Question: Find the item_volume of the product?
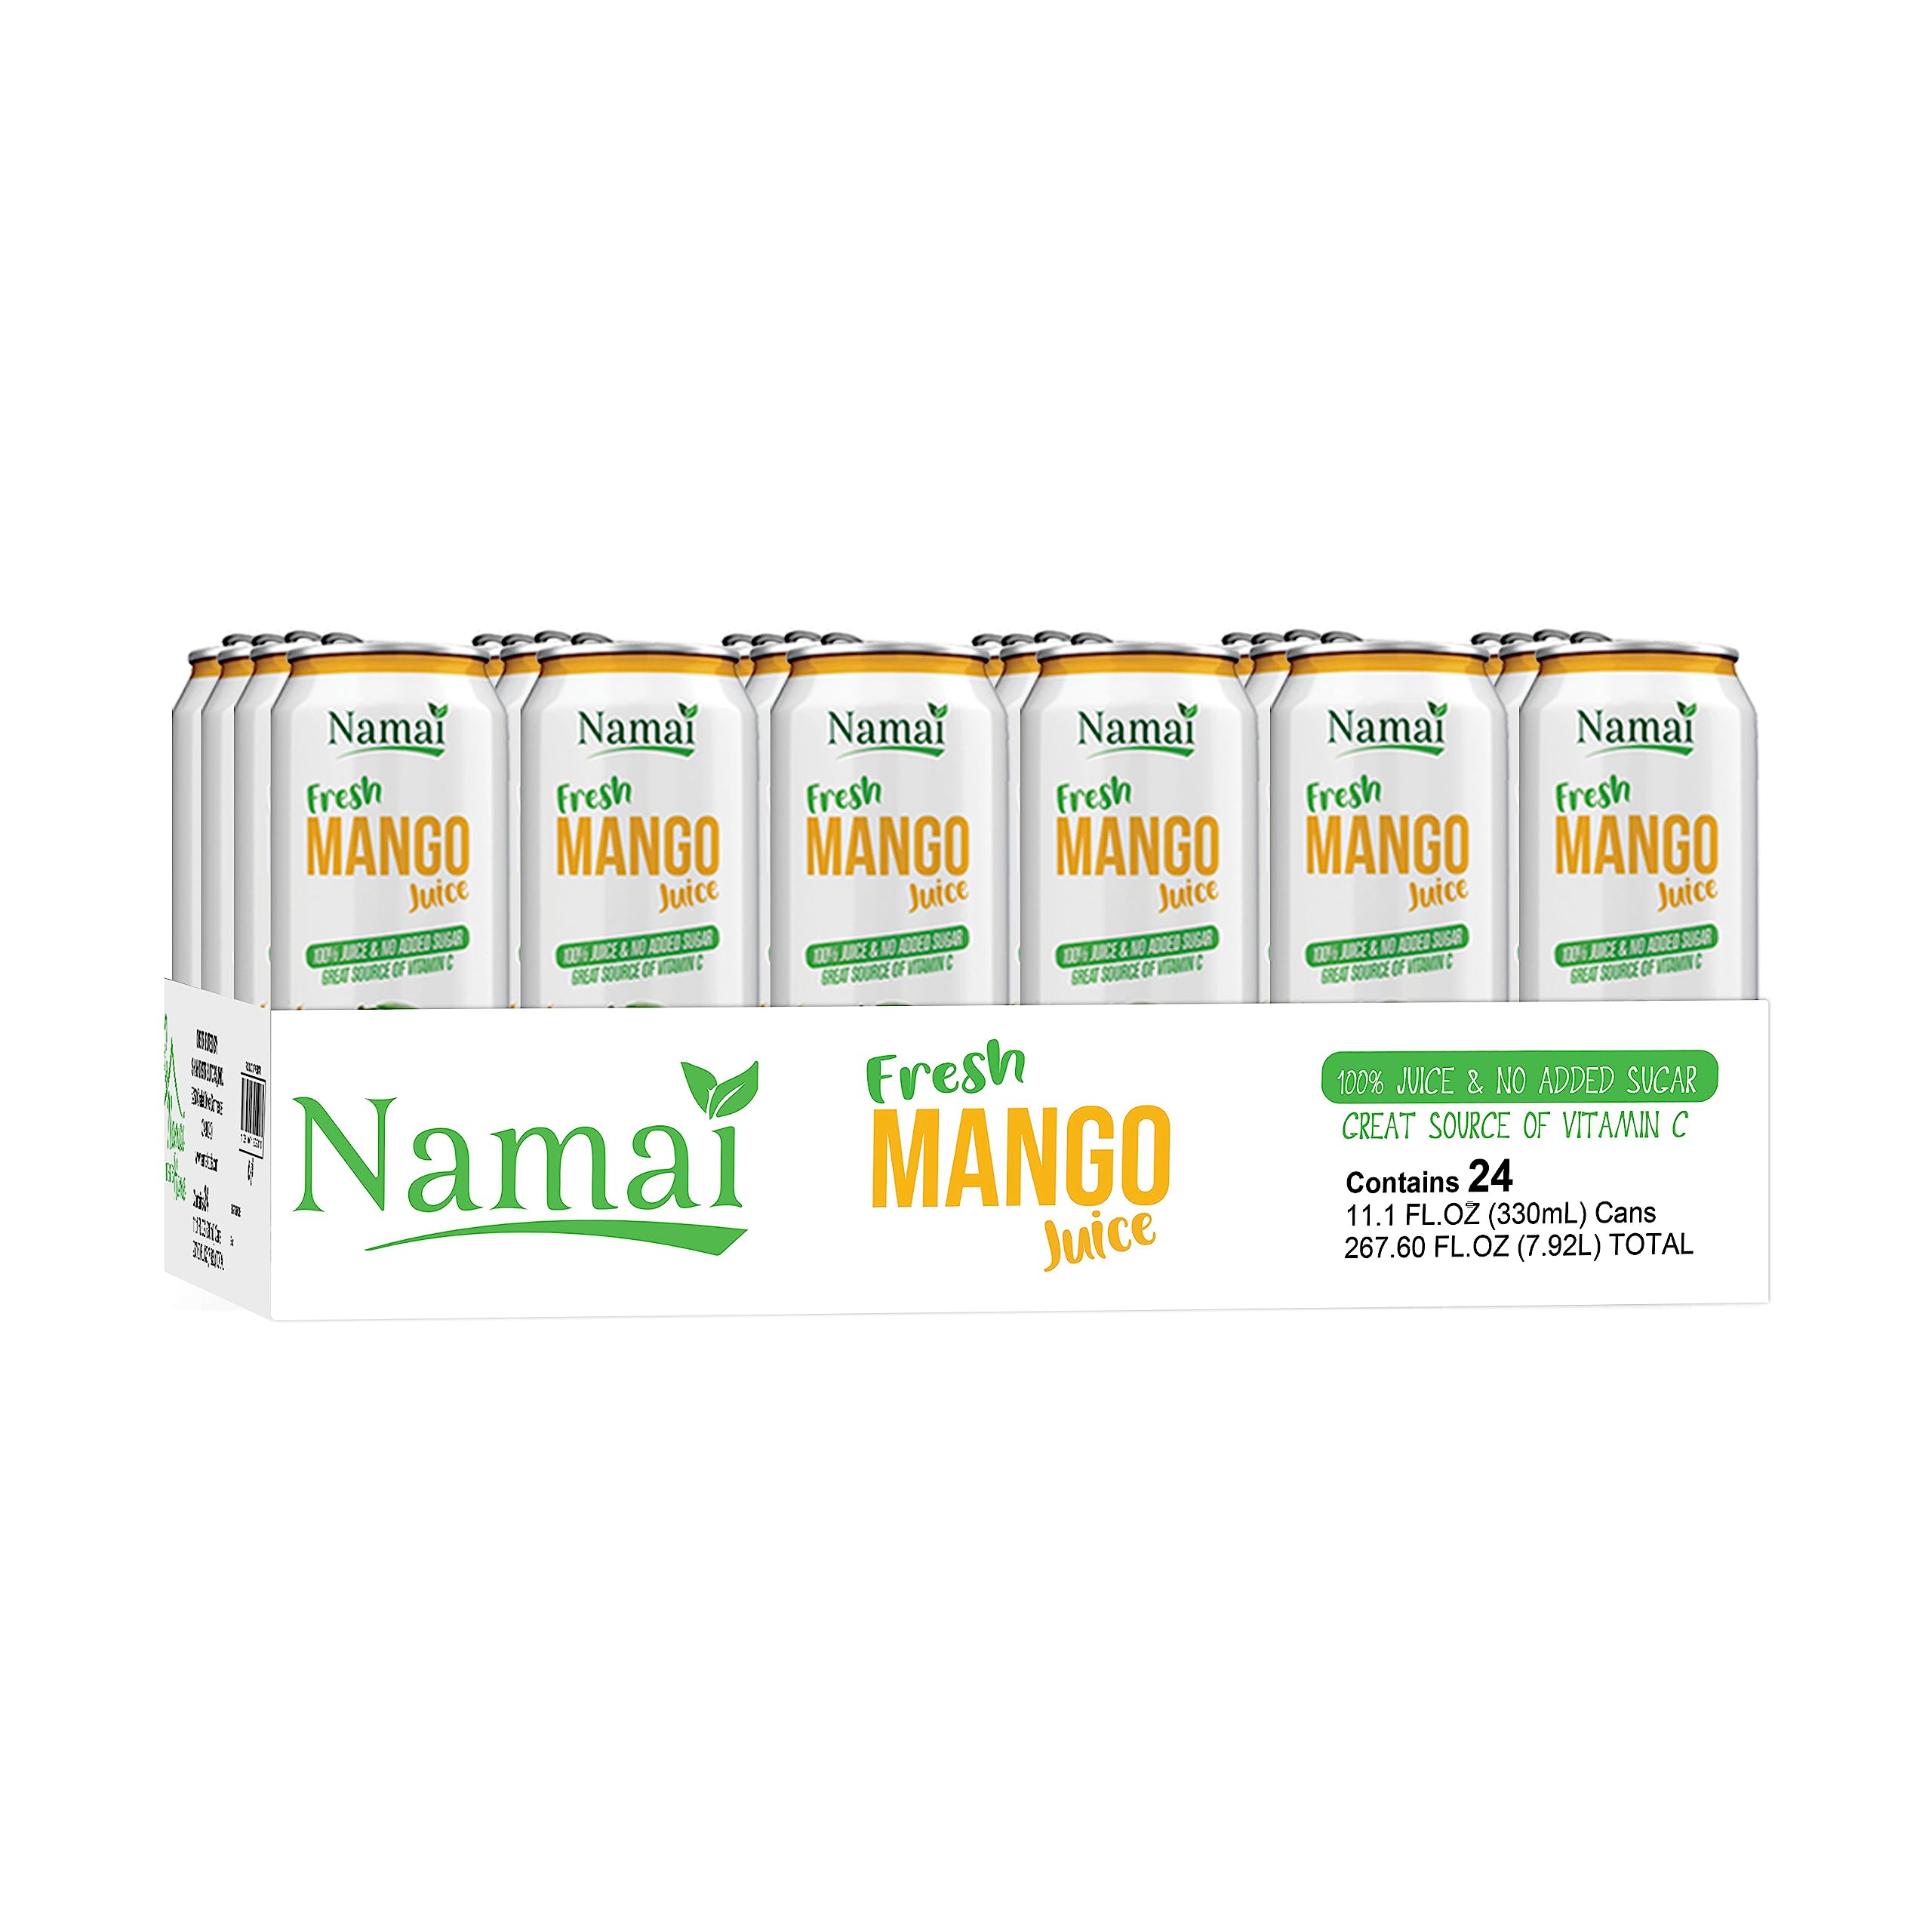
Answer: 11.1 fluid ounce